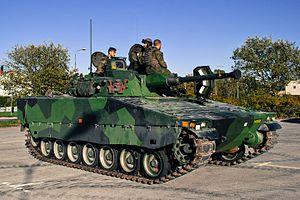
Le 40 mm Bofors est un canon antiaérien conçu par l’armurier suédois Bofors au début des années 1930. Sa version initiale était baptisée 40L60, car le tube a une longueur théorique égale à 60 fois le calibre. Il fut fabriqué en Suède par la société Bofors elle-même, mais également sous licence dans de nombreux autres pays. Une grande partie des nations impliquées dans le deuxième conflit mondial l'ont utilisé sous des versions différentes, et même après. De nombreuses versions sont toujours en service dans les années 2010.
Le Véhicule de combat 90 ou Stridsfordon 90 est un véhicule de combat d'infanterie suédois conçu par Hägglunds / Bofors et actuellement produit par BAE Systems Hägglunds. La production du CV 90 a débuté en 1993 et, depuis, plus de 1 000 véhicules ont été commandés. La version transport de troupe emporte 7 à 8 soldats et a un équipage de trois personnes.